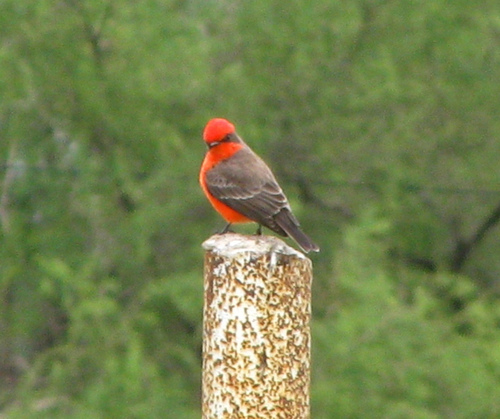
small bird with bright red breast and crown and dark gray wings and back.
this little bird has a red belly and breast with a gray superciliary and white wingbars.
this is a red bird with grey wings and a black eyering.
a bird with a bright red crown, gray cheek patch, gray breast, small head, and gray wings.
the bird has a red head and chest and gray wings.
this particular bird has a bright red belly and breasts and crown with a black cheek patch
this bird has a bright red crown, breast, and belly.
the bird is red, gray and white with short legs
this bird has wings that are grey and has a red bellya dark brown bird with a black mask over a bright reddish orange head and belly.
Species: Vermilion Flycatcher